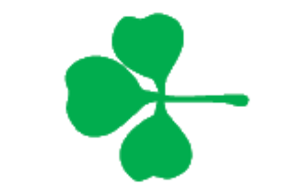
La forme foliaire, ou forme des feuilles, est une part de la morphologie végétale souvent utilisée dans la systématique ou classification des espèces. En effet, la forme des feuilles, qui comprend de nombreuses variantes, est souvent une des caractéristiques les plus visibles pouvant servir à identifier une espèce végétale. Leur forme, leur taille et leur surface, leur angle d'insertion, ainsi que leur distribution spatiale au sein de la couronne d'un arbre et sur les axes végétatifs sont les déterminants structurels de l'interception lumineuse et donc du rendement de la photosynthèse.